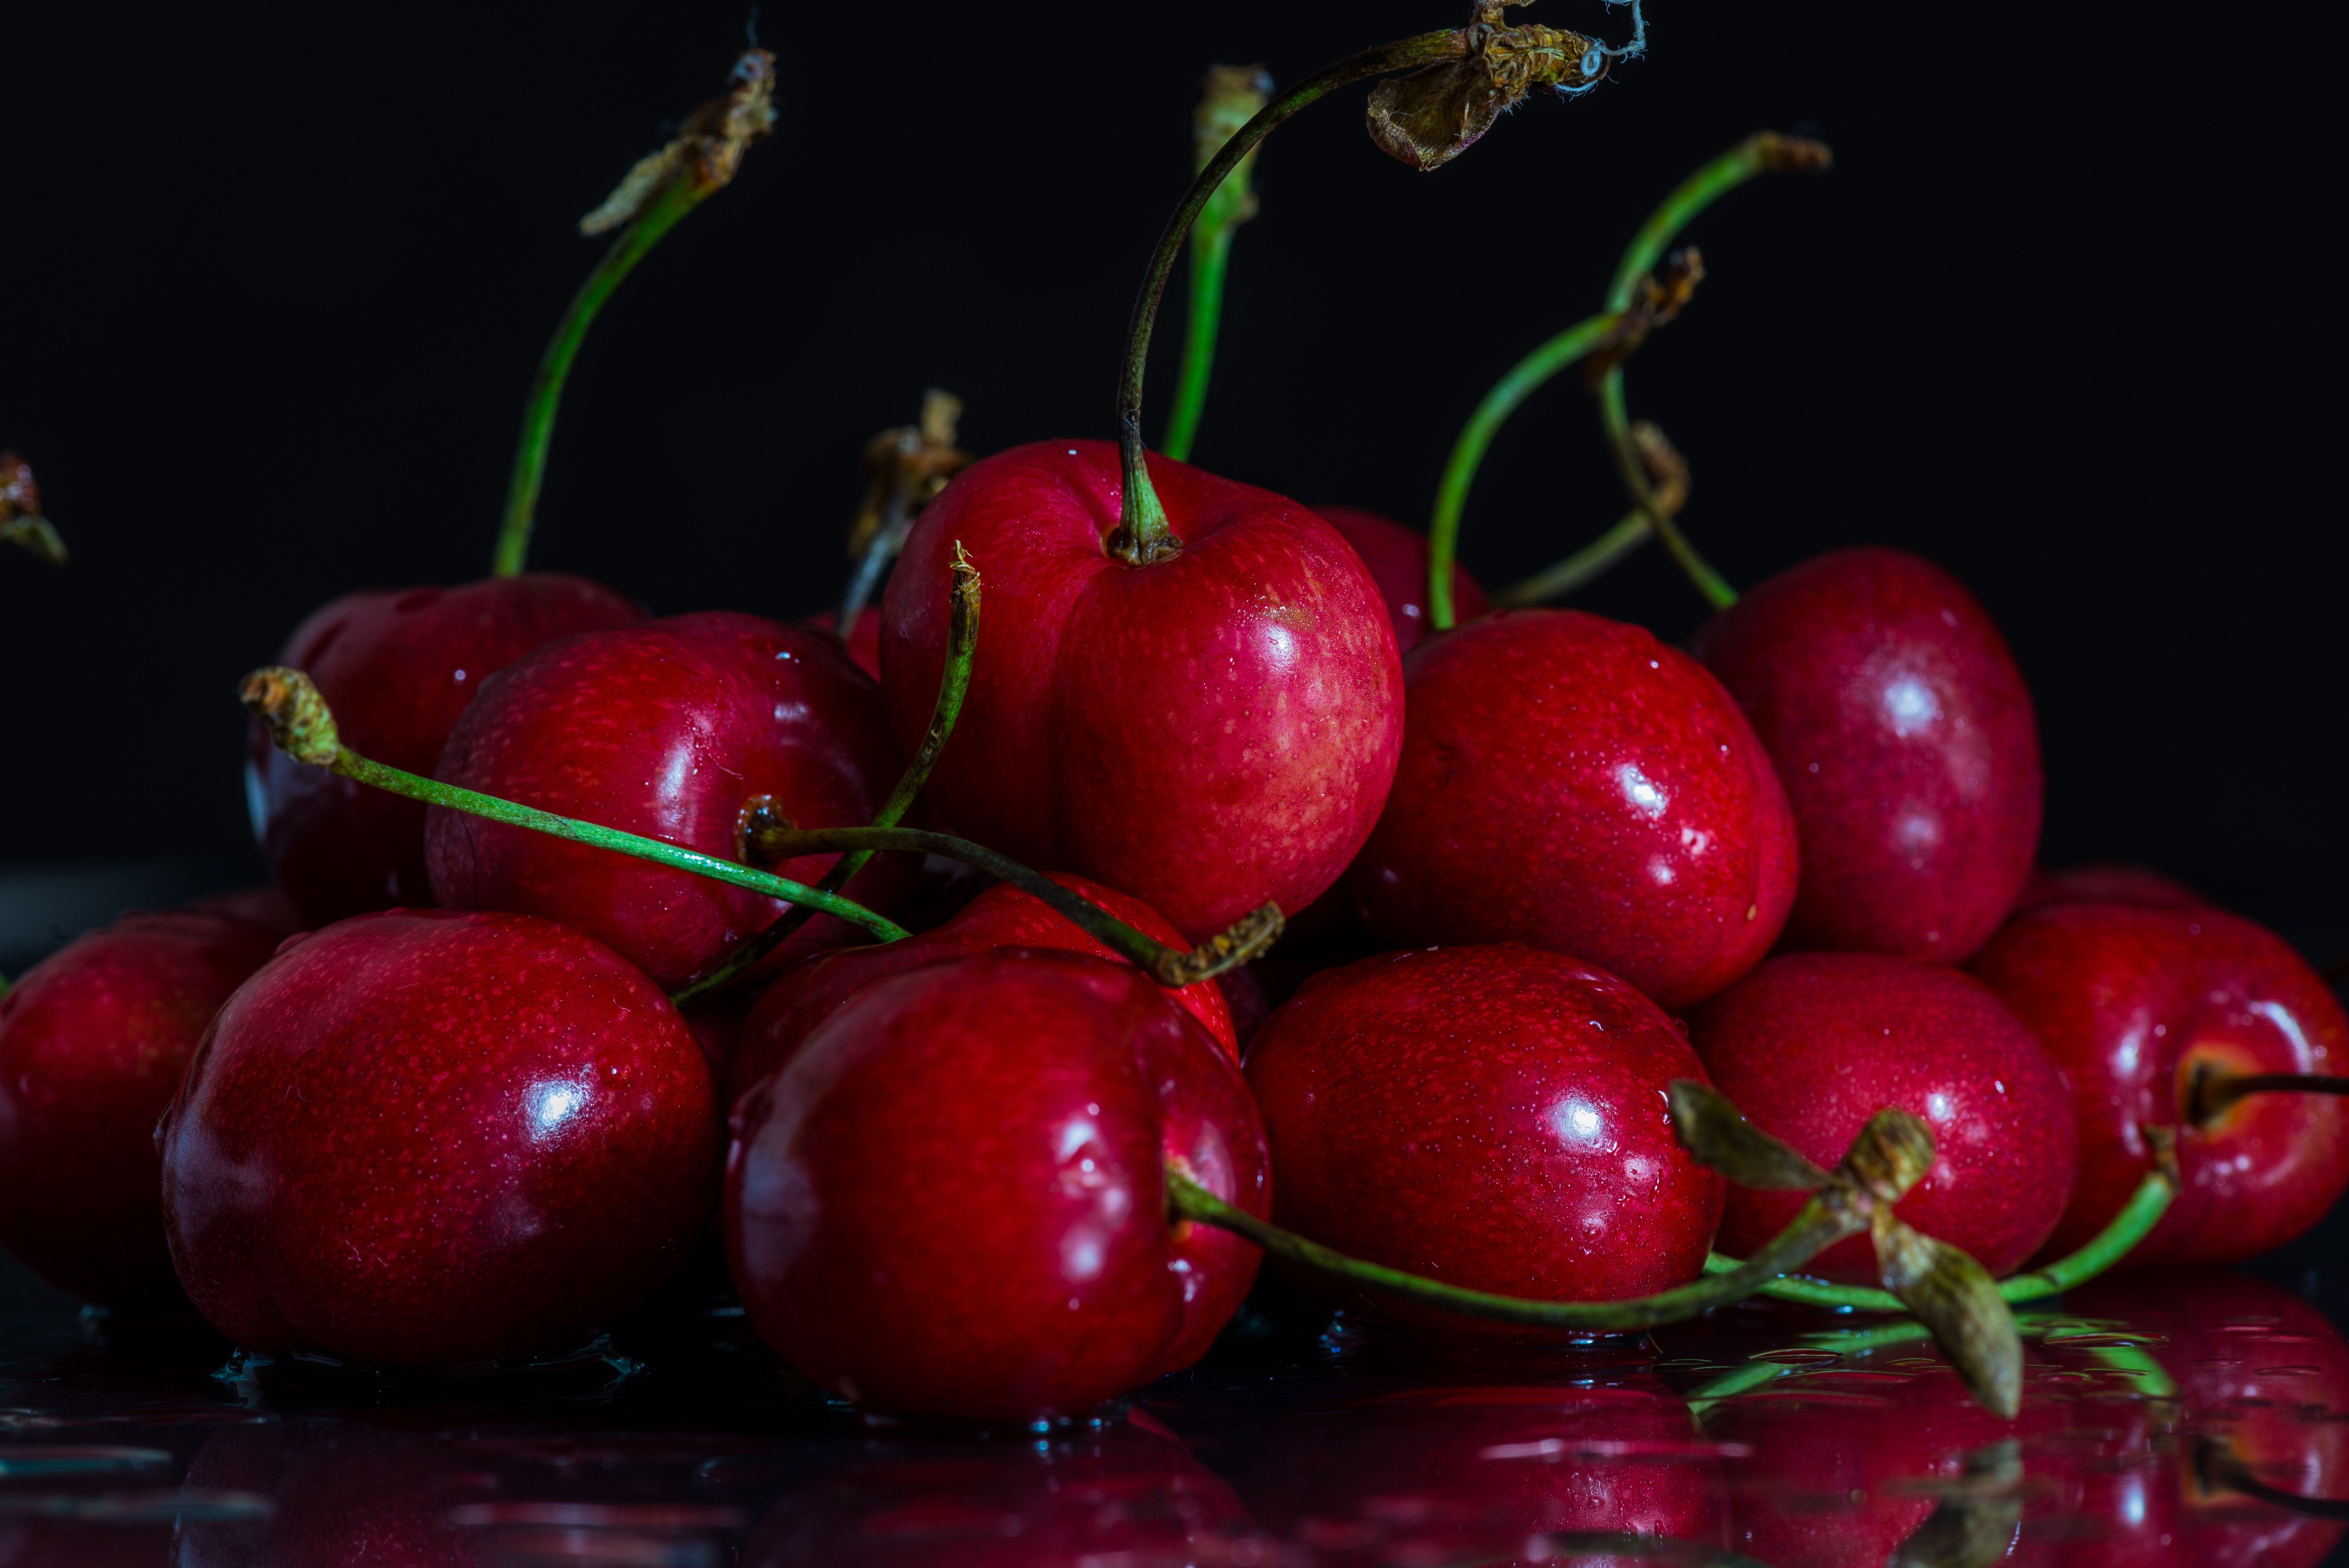
plant, fruit, sweet, food, red, produce, vegetable, color, cherry, rico, cherries, flowering plant, rose family, still life photography, land plant